Lisen Adbåge

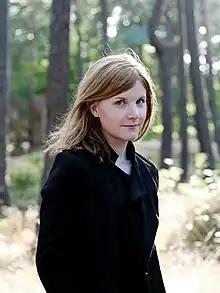
Lisen Adbåge in 2021

Lisen Adbåge (born 7 December 1982) is a Swedish illustrator, comic book writer and children's writer. She is the twin sister of Emma Adbåge, with whom she has often collaborated.